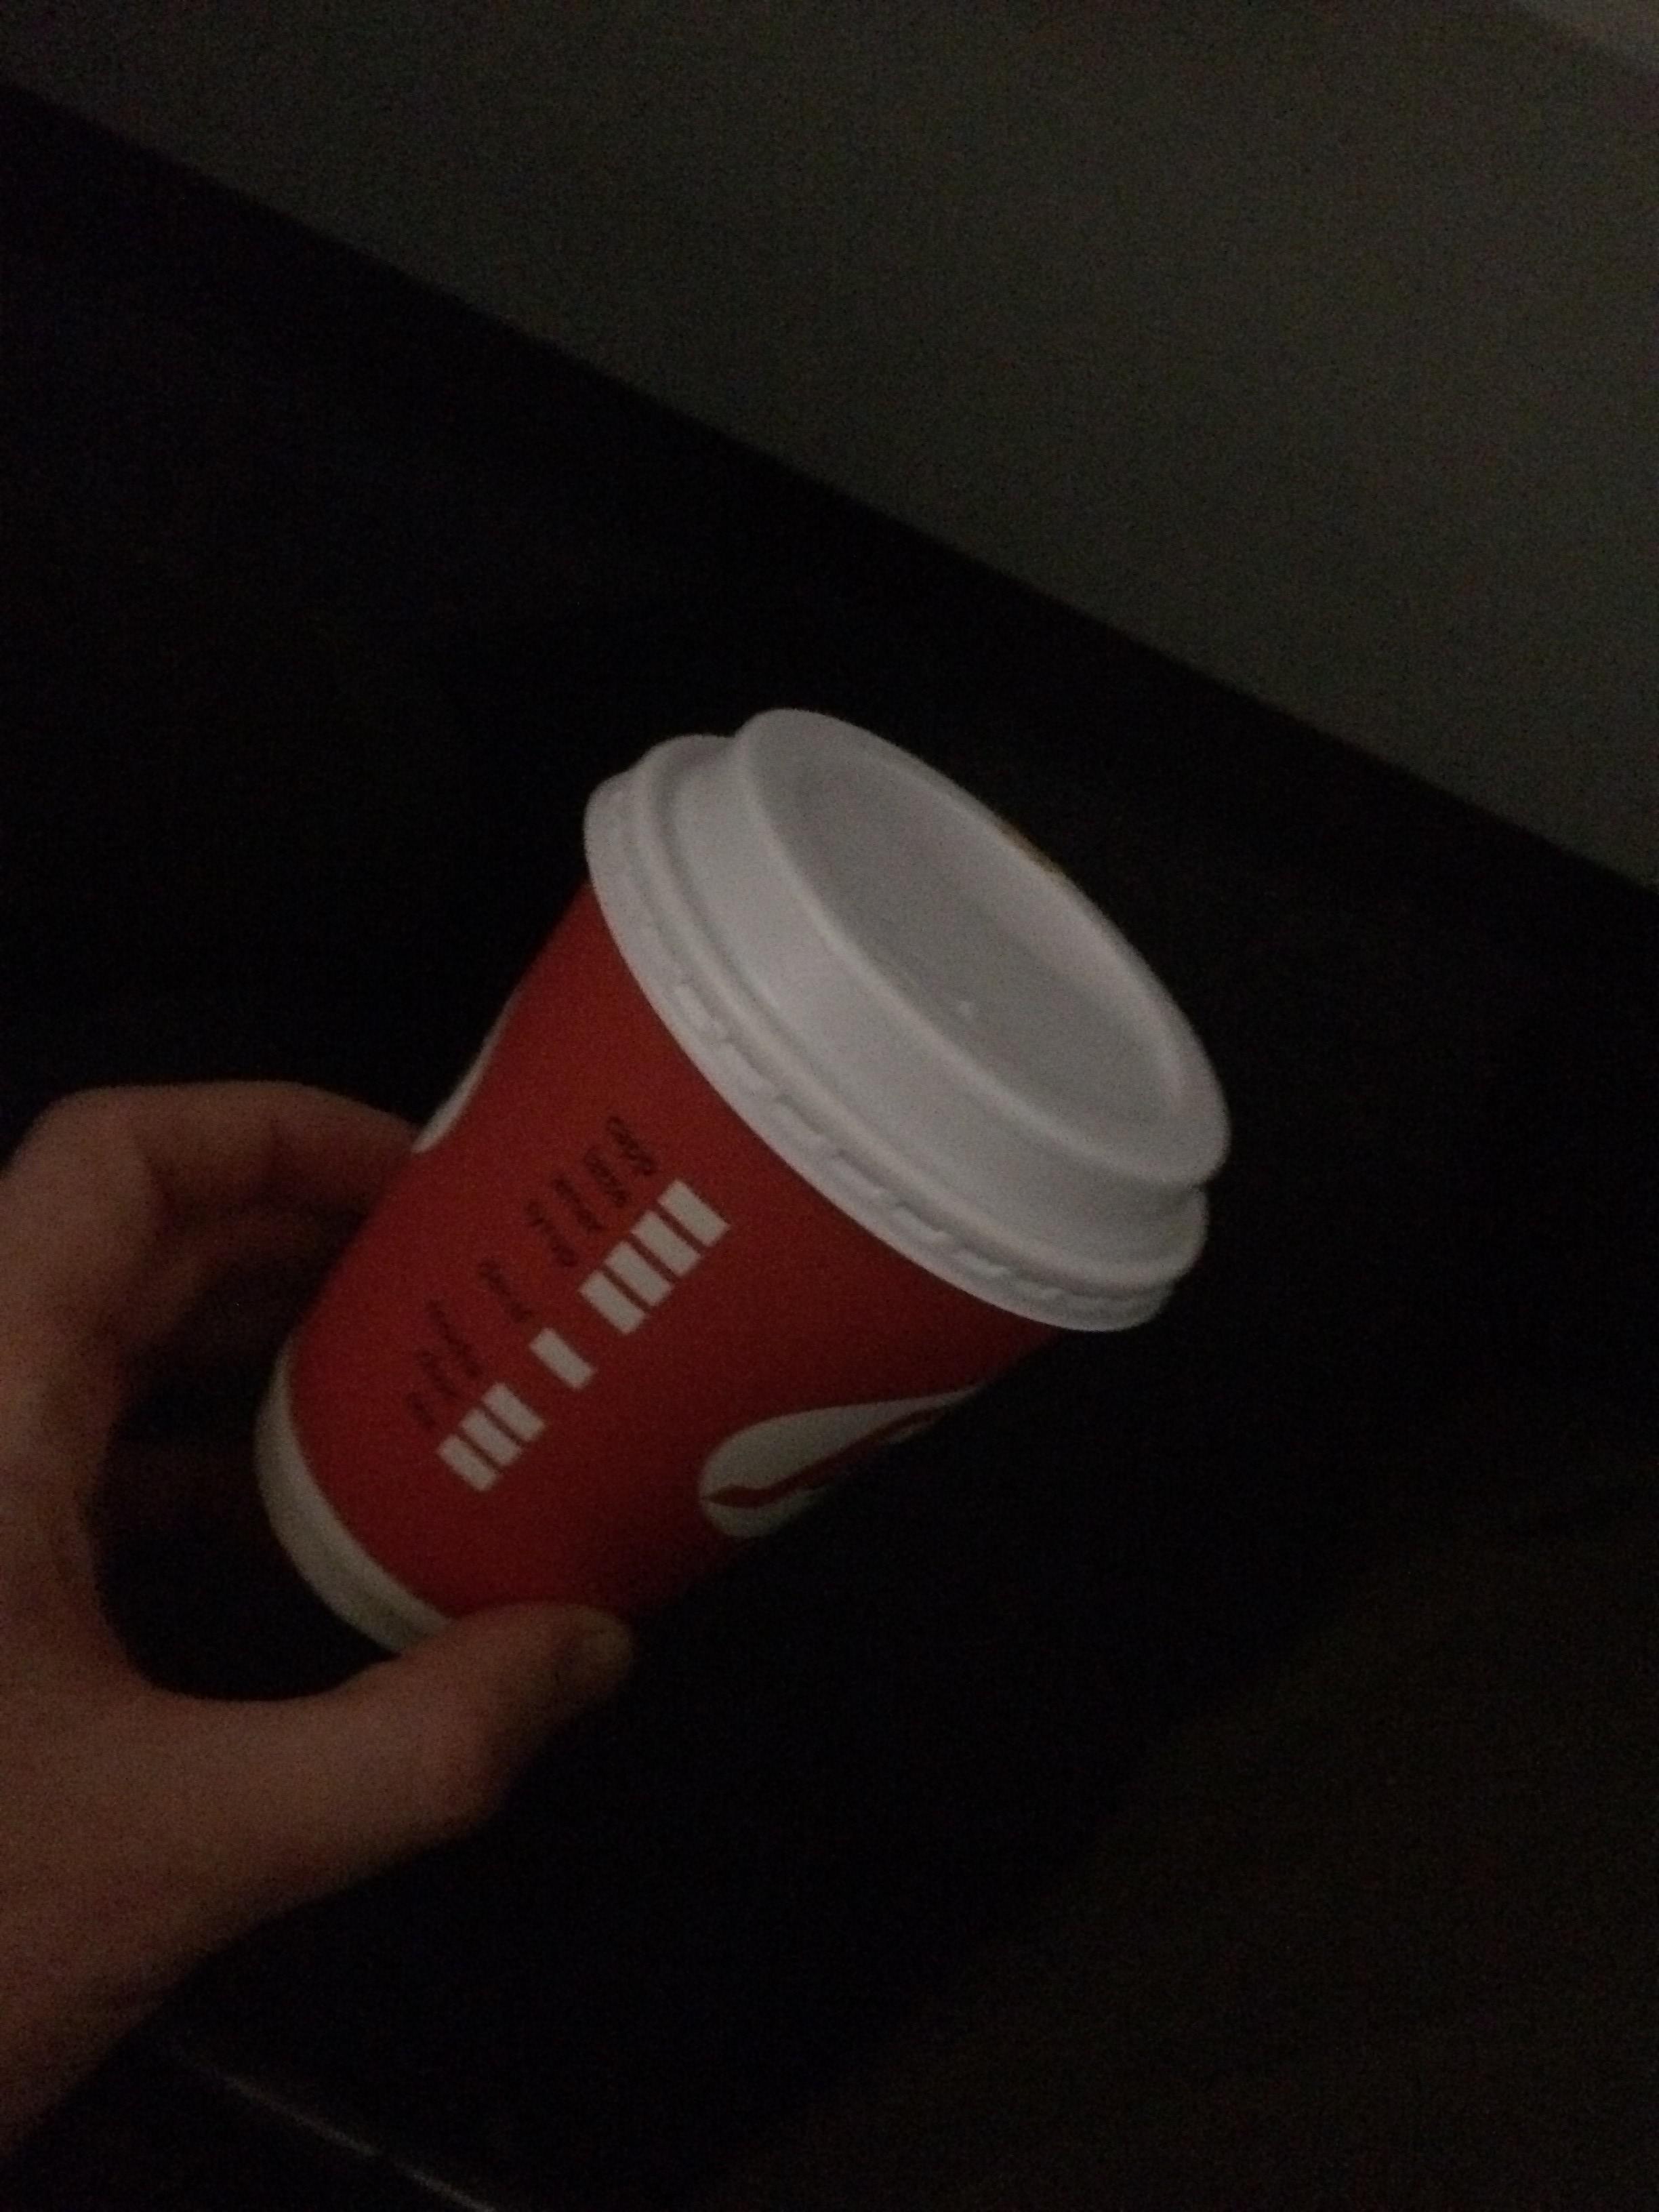
Object: Paper cup (Cup)

Object: Plastic lid (Lid)